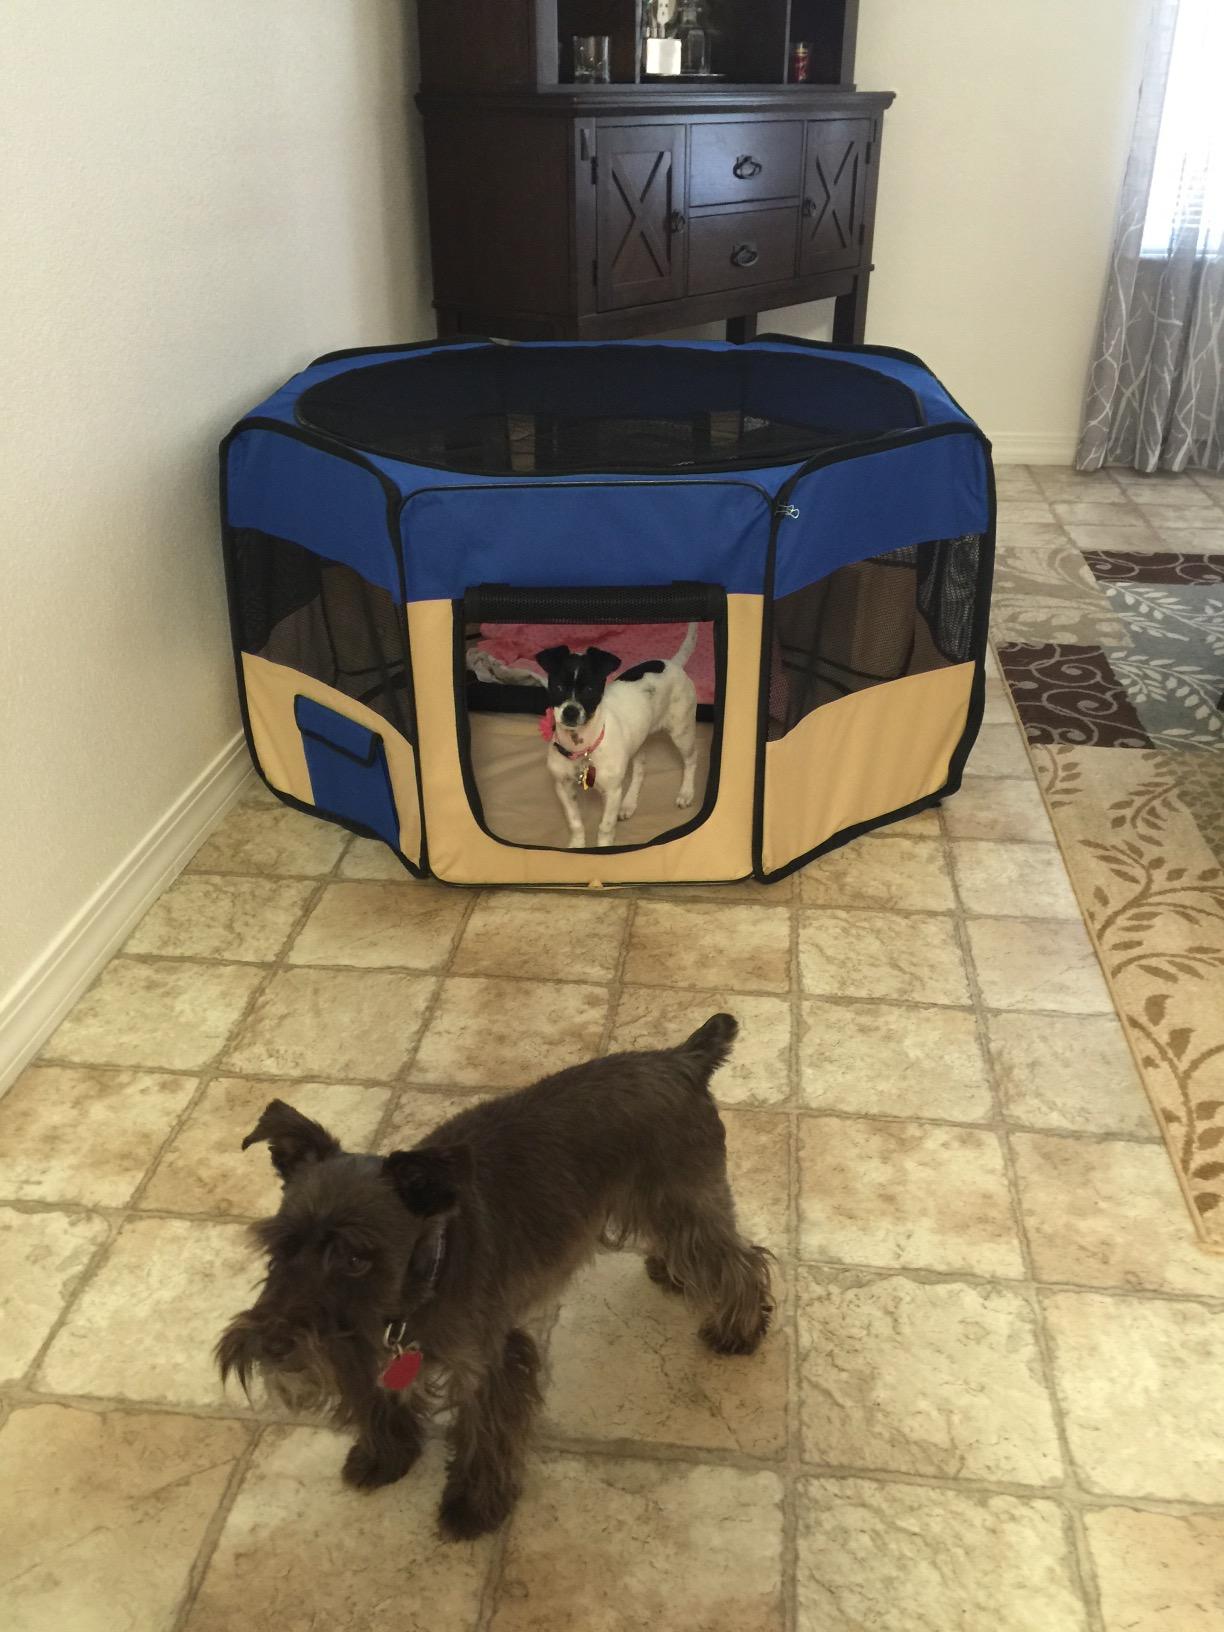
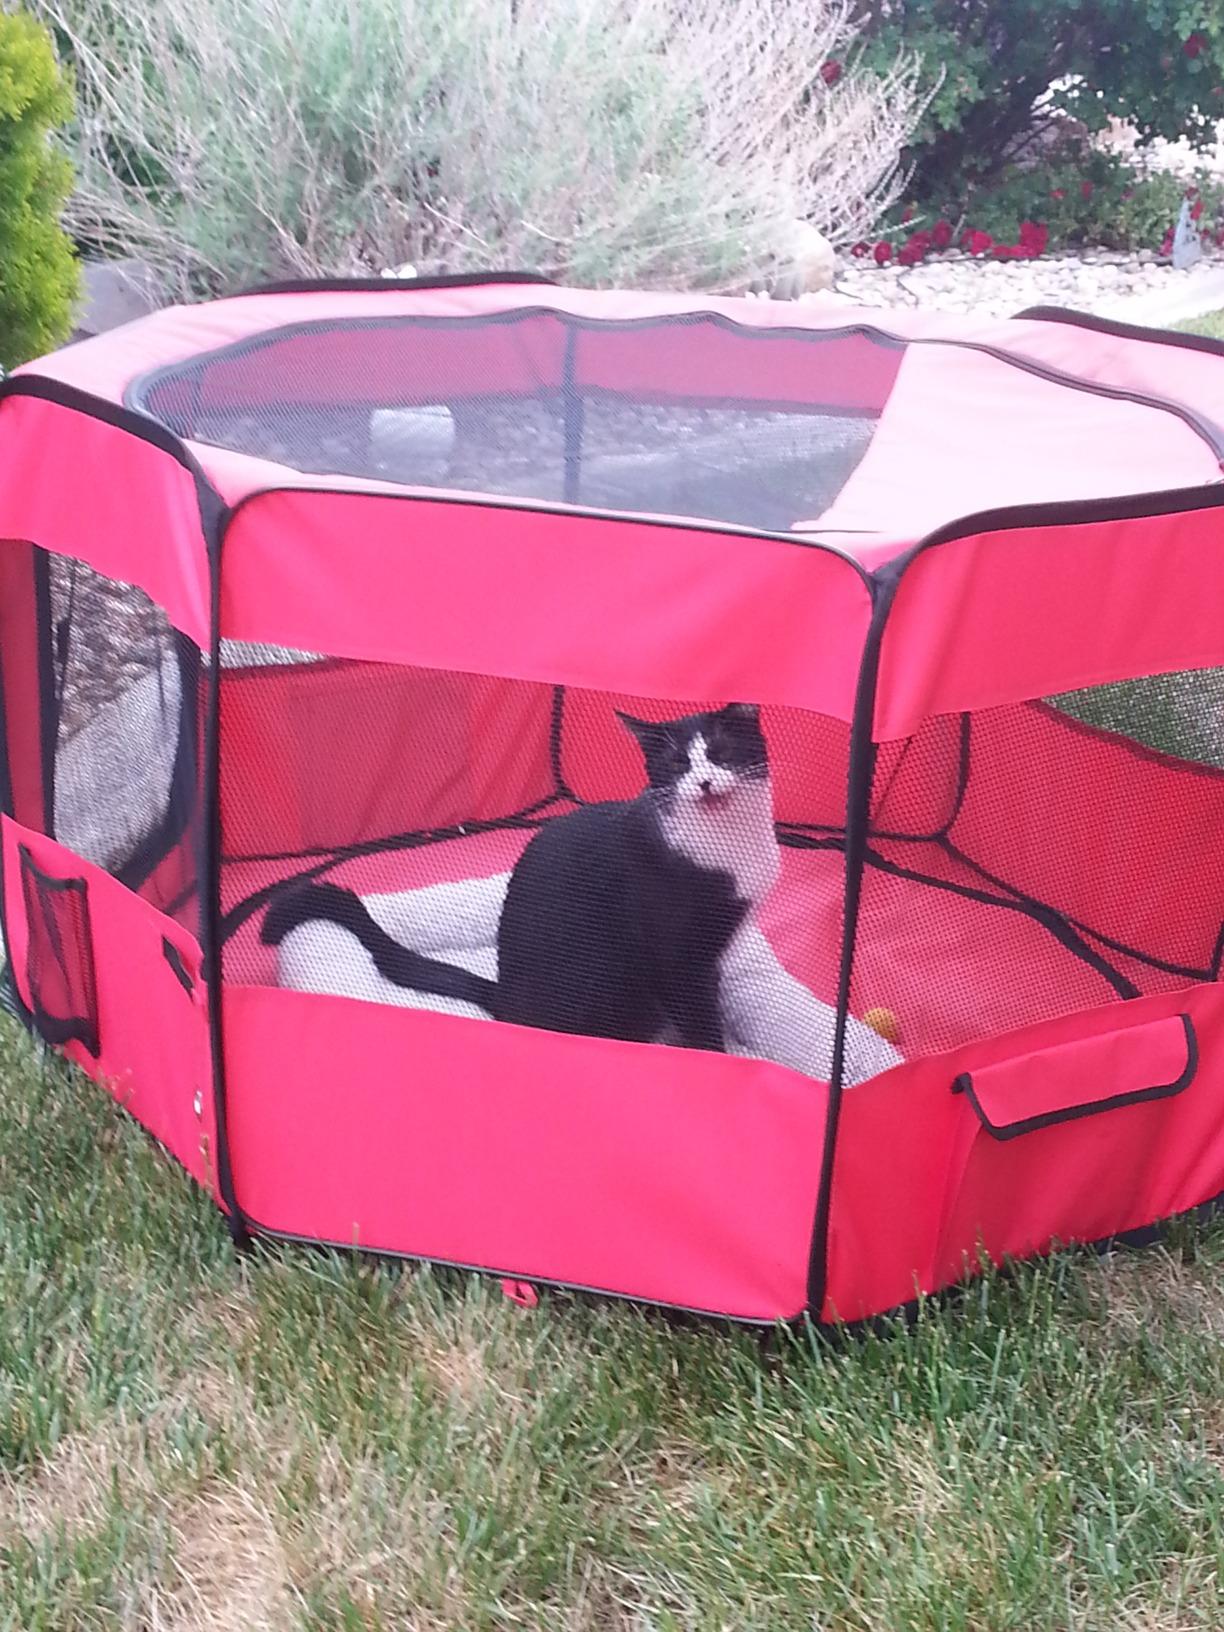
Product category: items_kennel
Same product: no